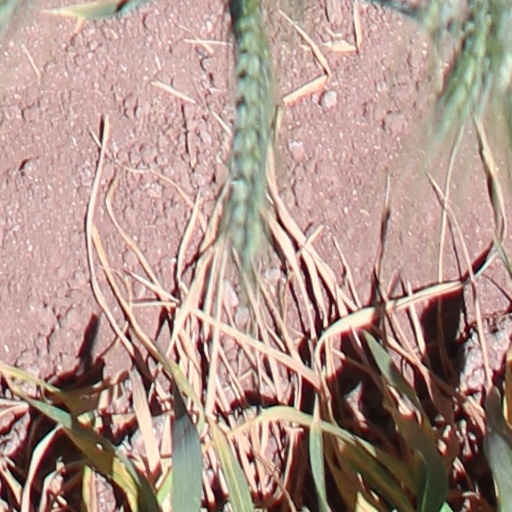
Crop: wheat